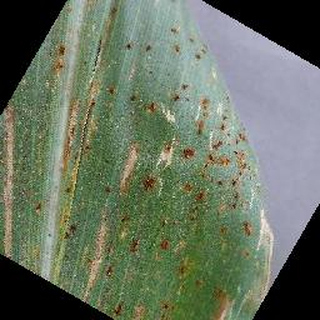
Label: corn_cercospora_leaf_spot